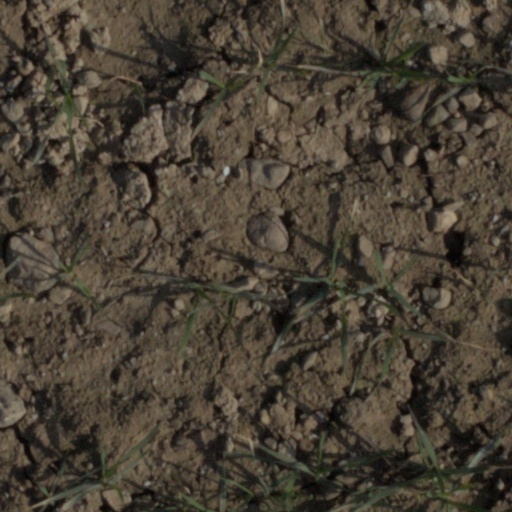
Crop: wheat